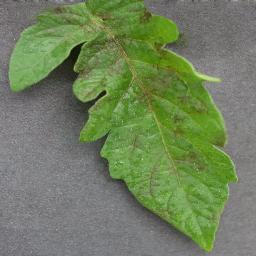
Label: Tomato___Late_blight